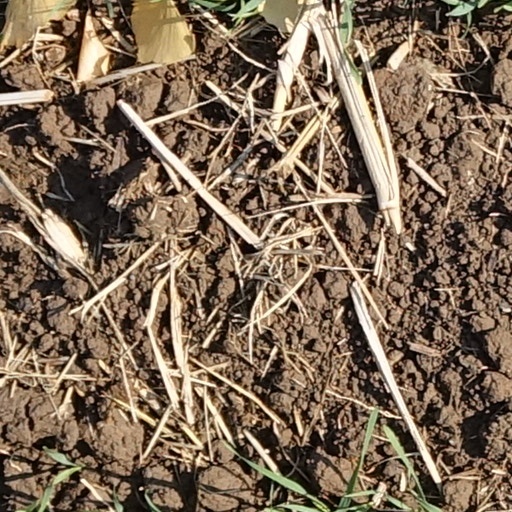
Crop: wheat